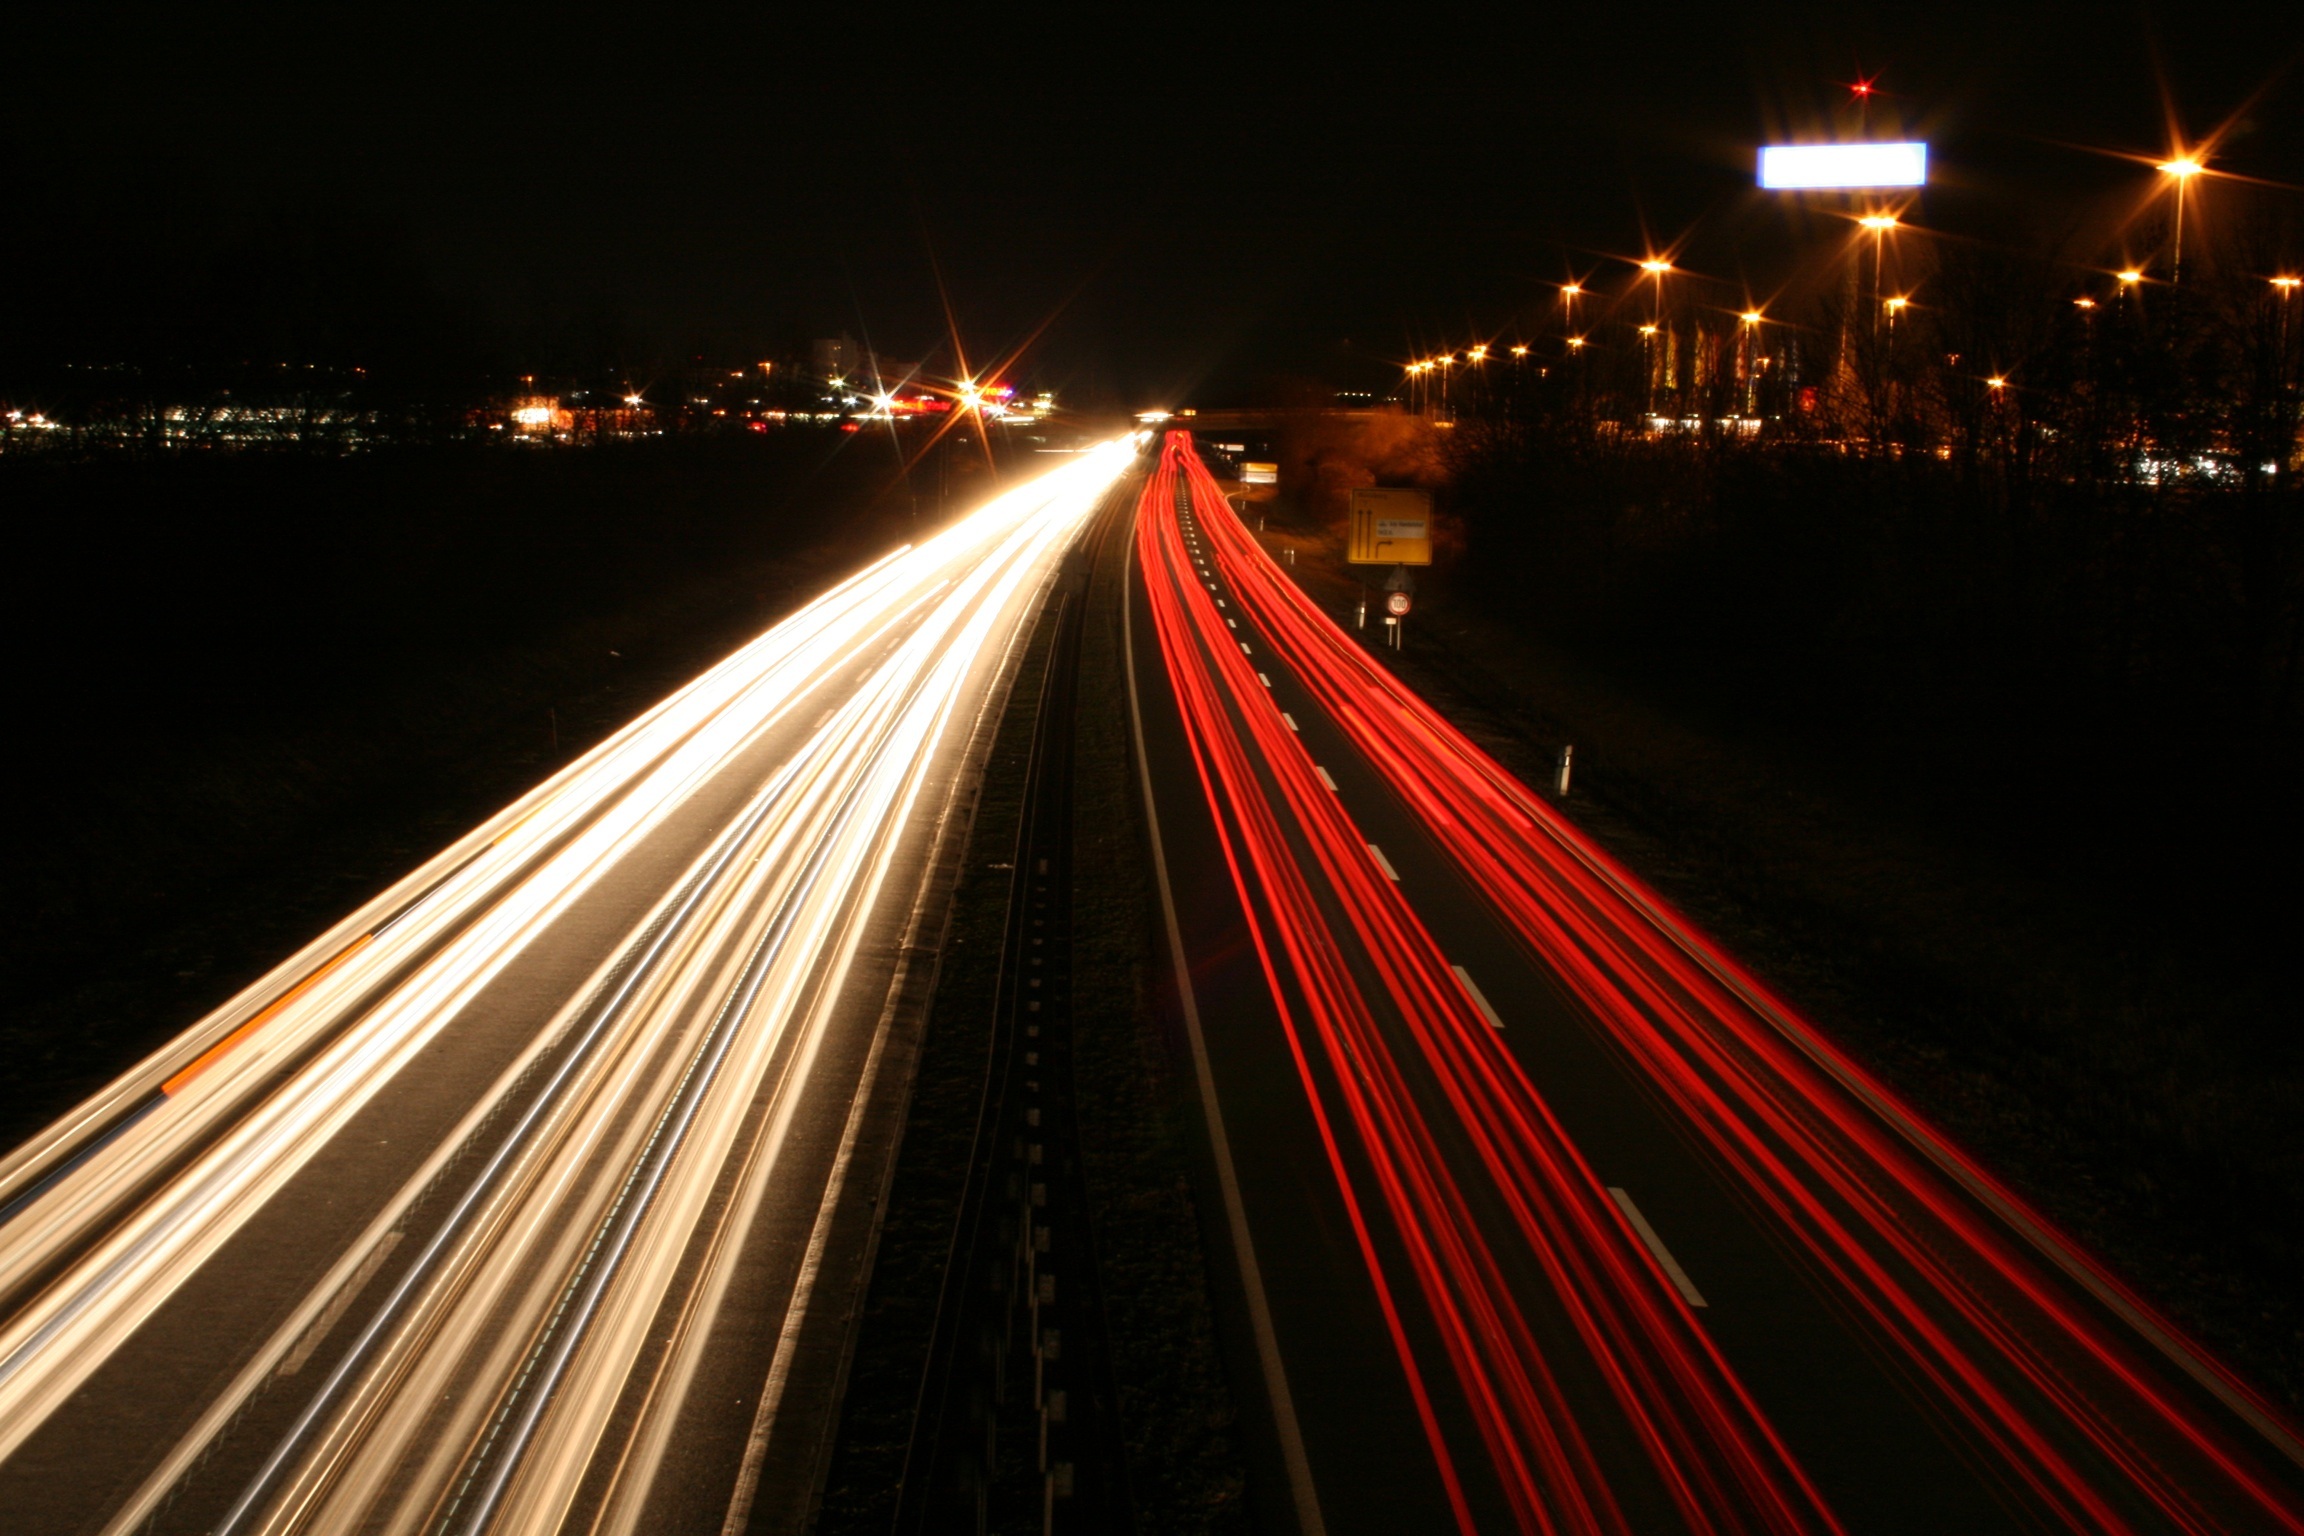
silhouette, light, sky, road, bridge, traffic, night, highway, evening, twilight, truck, drive, darkness, speed, movement, lighting, long exposure, illuminated, jam, lights, autos, ikea, motion blur, fast, pkw, abendstimmung, remote traffic